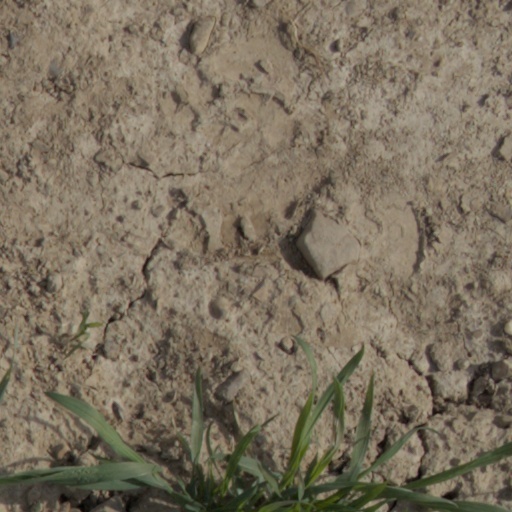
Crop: wheat